Chapter 27

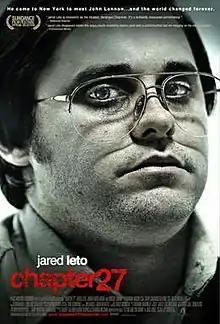
Theatrical release poster

Chapter 27 is a 2007 biographical drama film depicting the murder of John Lennon by Mark David Chapman in December 1980, serving as an exploration of the latter's psyche. Written and directed by Jarrett Schaefer (in his directorial debut), based on the 1992 nonfictionbook "Let Me Take You Down: Inside the Mind of Mark David Chapman, the Man Who Killed John Lennon" by Jack Jones, the film stars Jared Leto as Chapman, with Judah Friedlander and Lindsay Lohan in supporting roles. Its title is in reference to J. D. Salinger's 1951 novel "The Catcher in the Rye", which has 26 chapters, and suggests a continuation of the book.